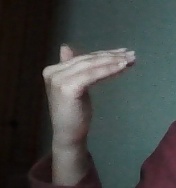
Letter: khaa